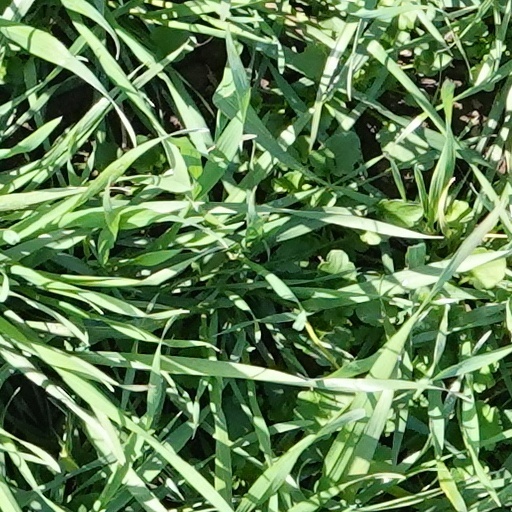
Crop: wheat